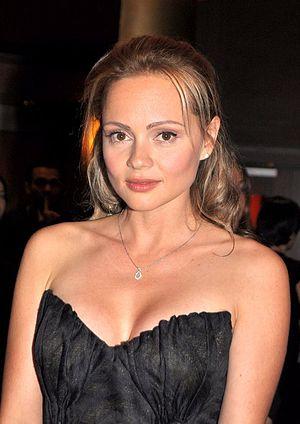
Béatrice Rosen aux étoiles d'or du cinéma
Pour être libre est une série télévisée française en 40 épisodes de 26 minutes, créée par Jean-François Porry et Ariane Carletti, et diffusée du 1ᵉʳ septembre 1997 au 24 octobre 1997 sur TF1.
Béatrice Rosen, de son vrai nom Béatrice Rosenblatt, est une actrice franco-américaine née le 29 novembre 1984 à New York.